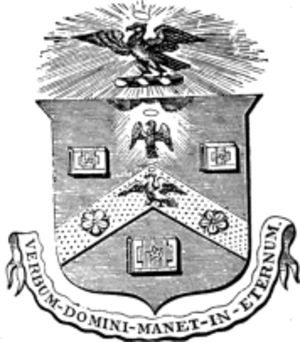
The Worshipful Company of Stationers and Newspaper Makers, ou simplement Stationers' Company, est la corporation des papetiers, imprimeurs et éditeurs de la Cité de Londres. Fondée en 1403, agrée par charte royale en 1557, elle officie au nom de toute l'industrie de contenu et de communication écrite et visuelle londonienne, activités incluant la presse périodique, le marché du livre, le design graphique et le matériel de bureau.